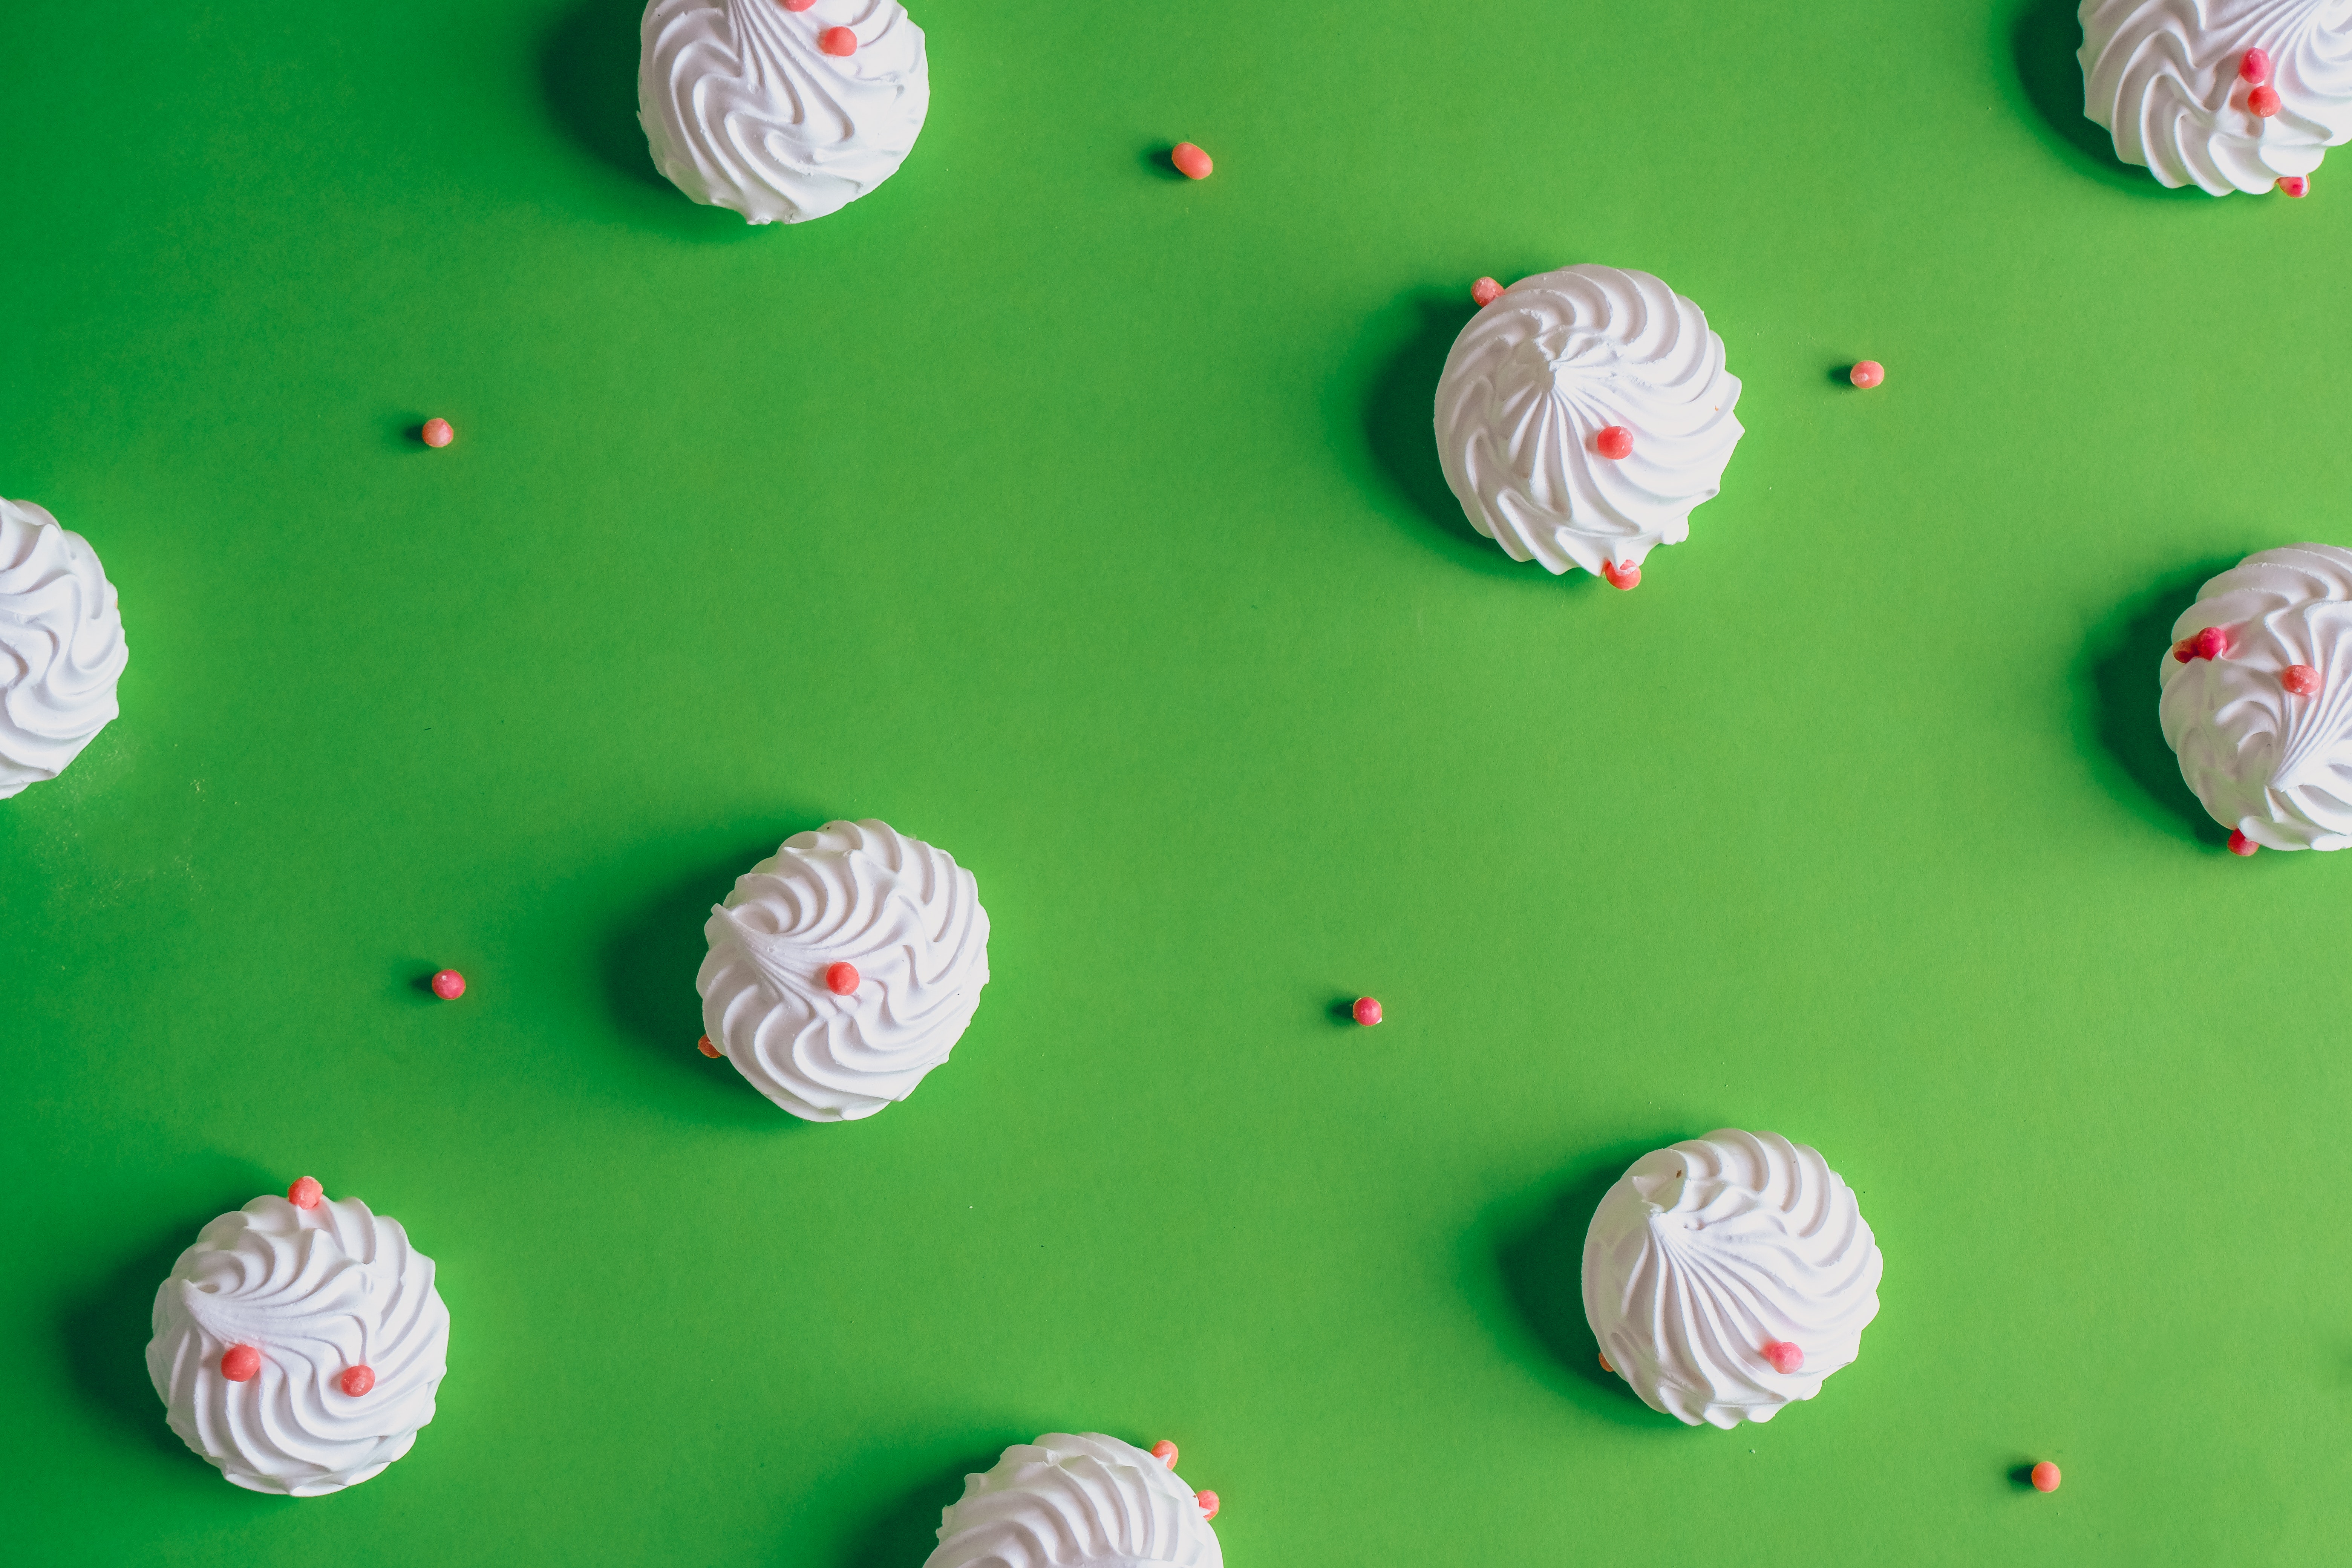
natural, green, grass, circle, pattern, event, games, macro photography, button, recreation, finger food, plant stem, sphere